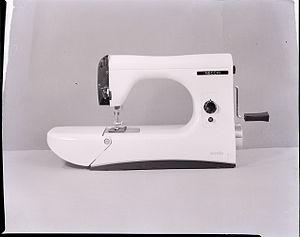
Necchi est le plus important constructeur de machines à coudre d'Italie en 2011.
Le prix Compasso d’Oro est l'un des prix internationaux de design de produit les plus influents et les plus anciens.